Human head

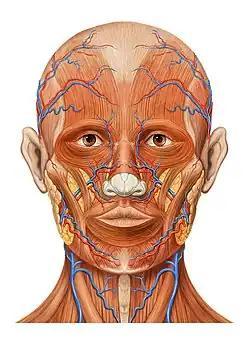
Anatomy of the human head

The human head consists of a fleshy outer portion, which surrounds the bony skull. The brain is enclosed within the skull. There are 22 bones in the human head. The head rests on the neck, and the seven cervical vertebrae support it. The human head typically weighs between Over 98% of humans fit into this range. There have been odd incidences where human beings have abnormally small or large heads. The Zika virus was responsible for underdeveloped heads in the early 2000s.